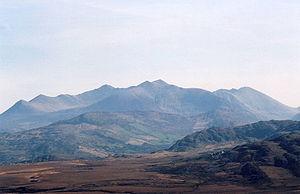
La péninsule d'Iveragh, située dans le comté de Kerry en Irlande, est la plus grande péninsule du sud-ouest de l'Irlande. Une chaîne de montagnes, les Macgillycuddy's Reeks, se trouve au centre de la péninsule. Carrauntuohil, sa plus haute élévation, est également le point culminant du pays.
Les MacGillycuddy's Reeks est une chaîne de montagne située dans le comté de Kerry dans le sud-ouest de l'Irlande. La chaîne se trouve dans la péninsule d'Iveragh au sud-ouest de Killarney.